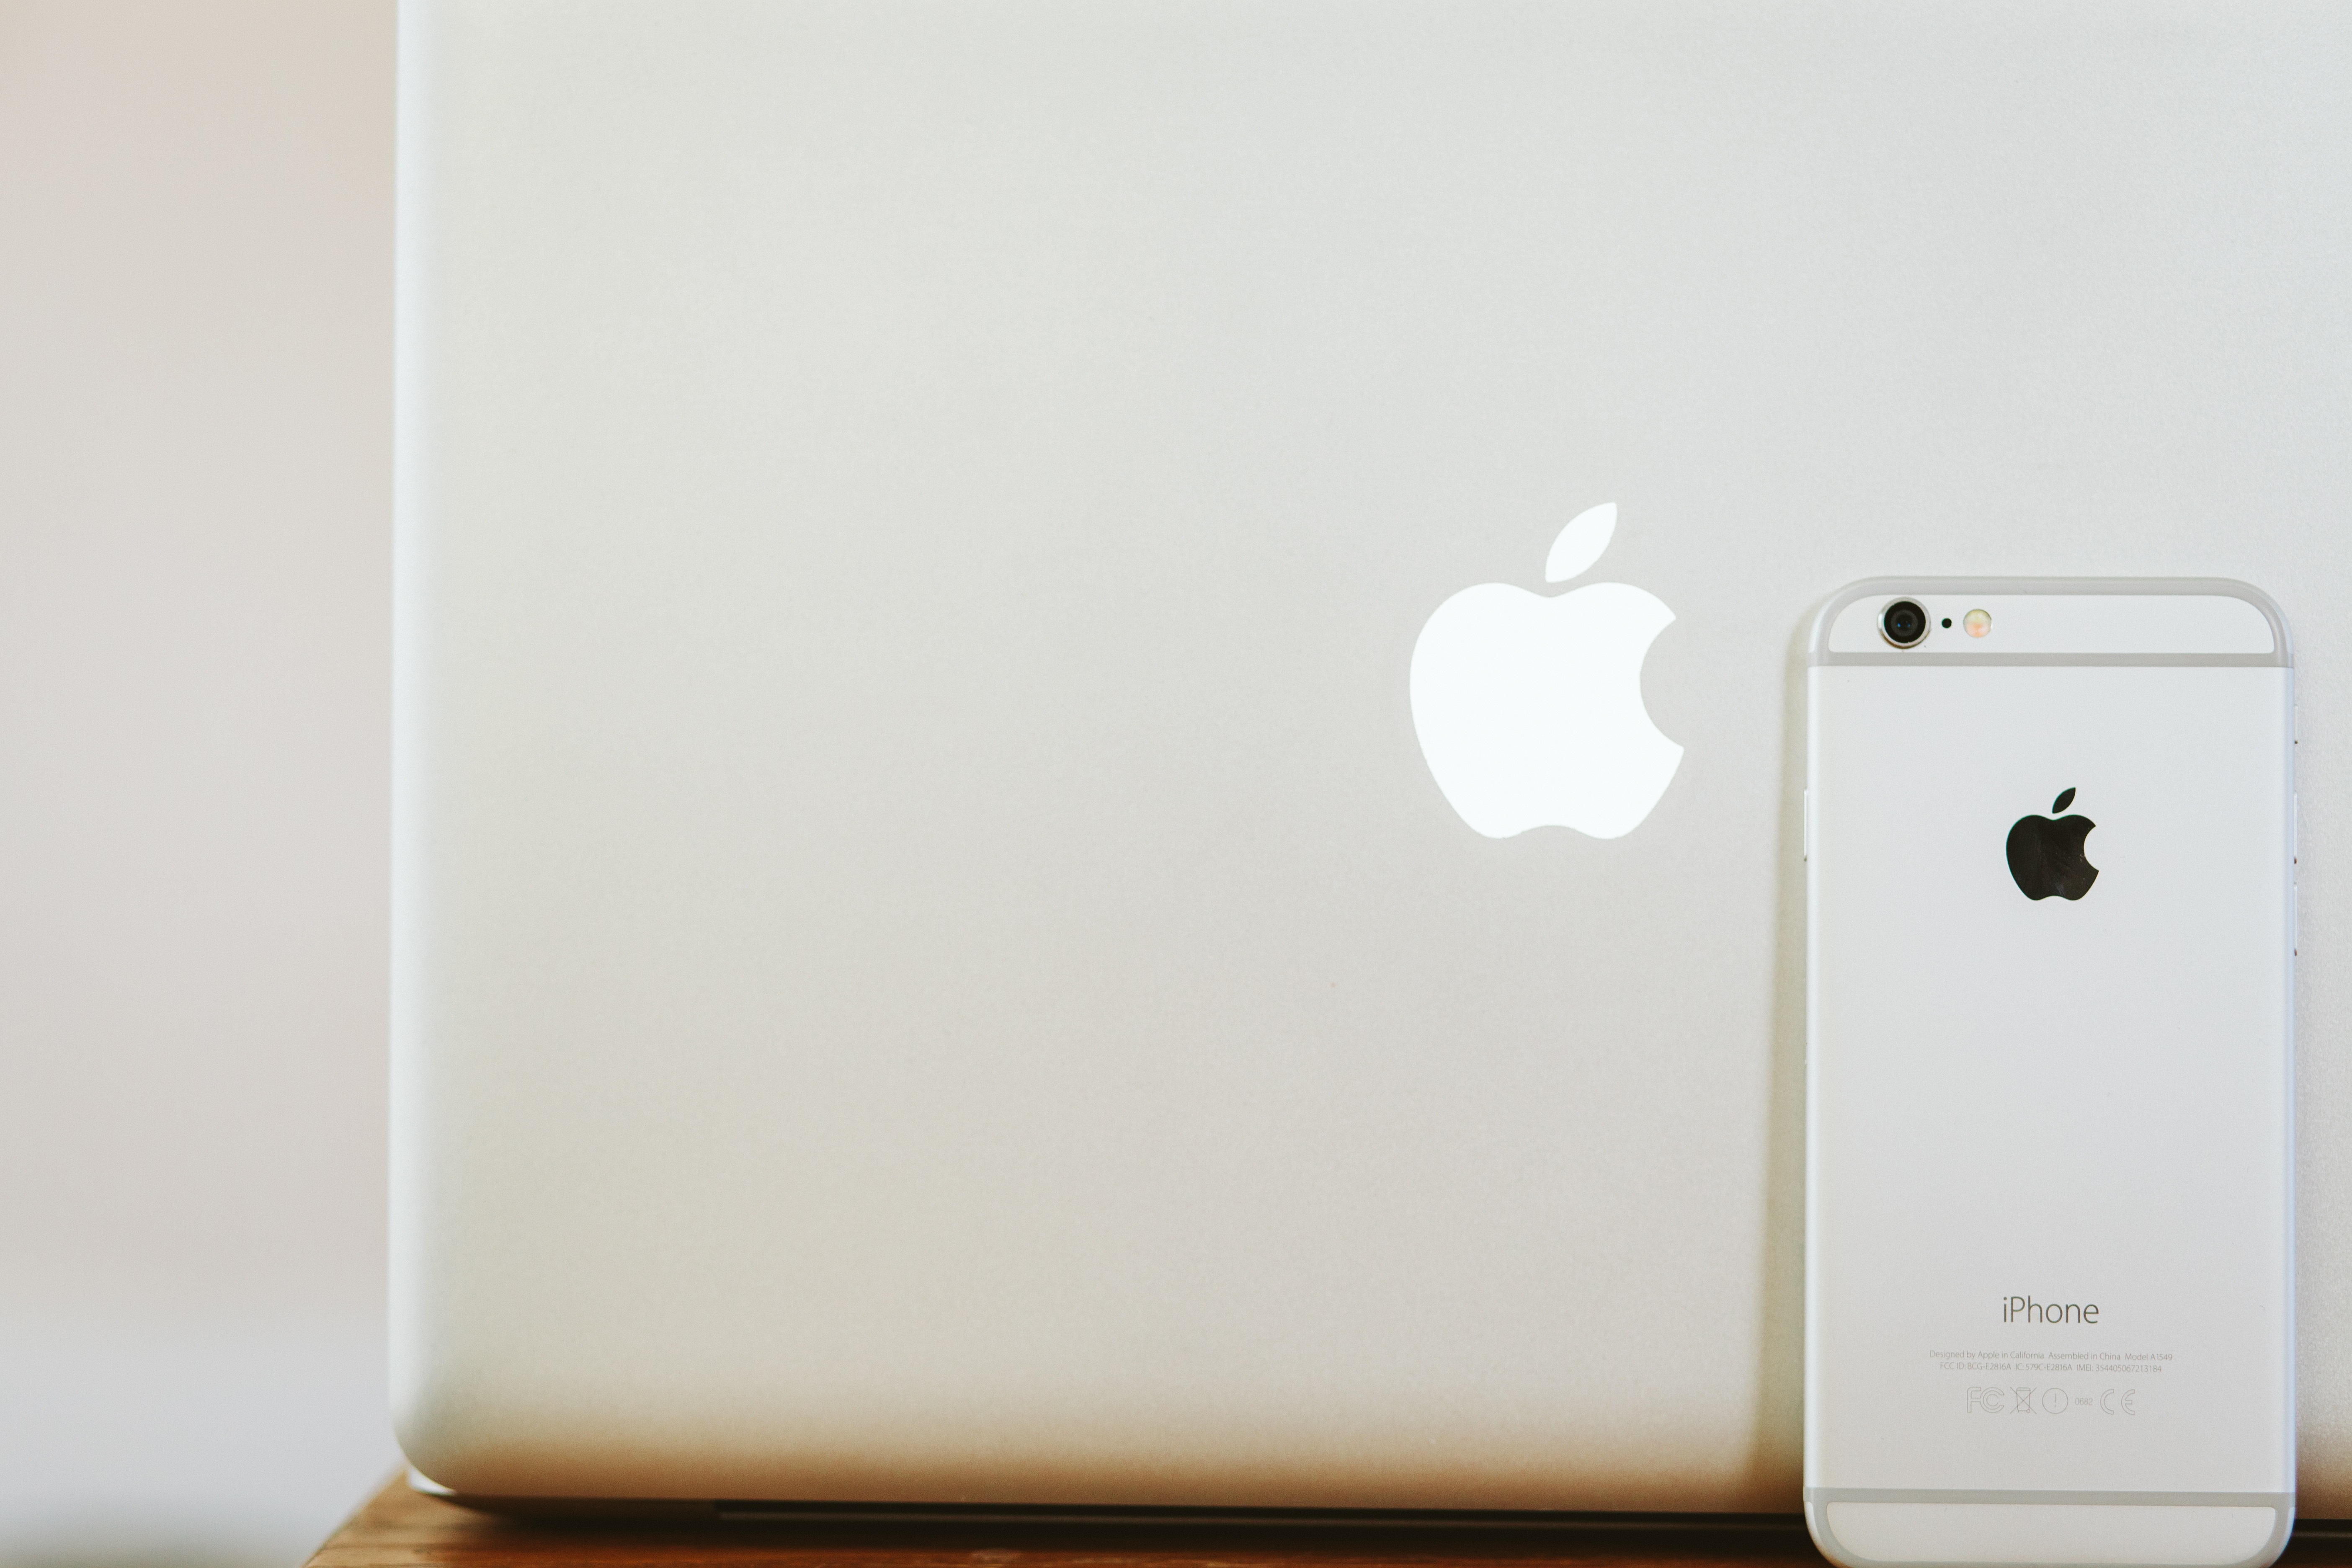
laptop, iphone, computer, smartphone, macbook, mac, apple, technology, white, communication, gadget, lighting, mobile phone, device, brand, product, electronics, logo